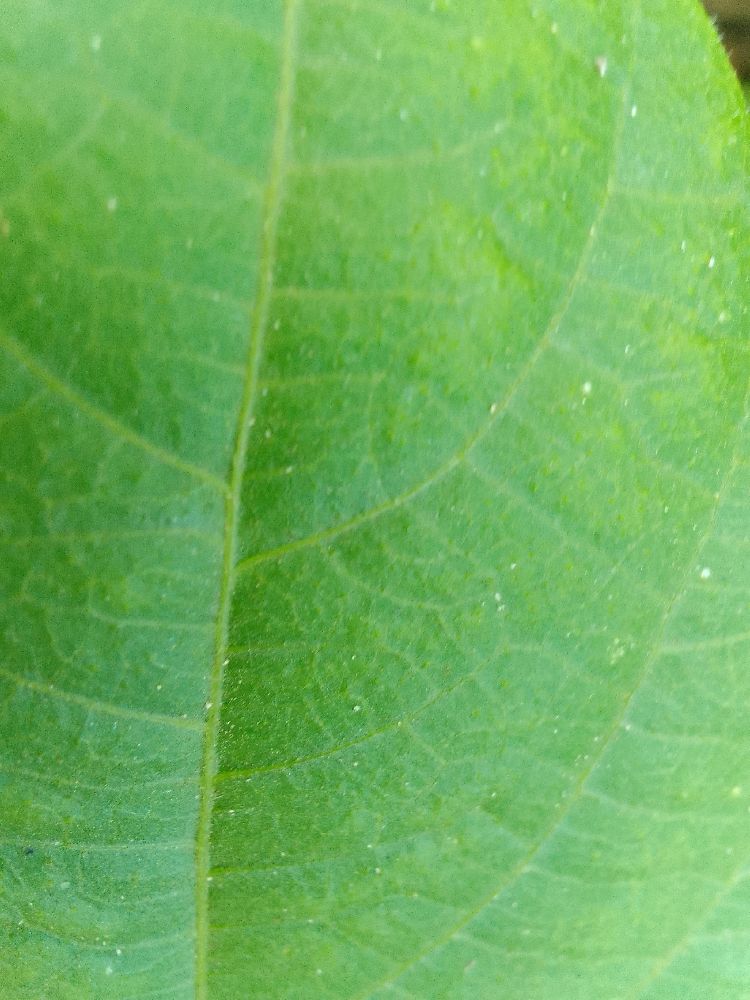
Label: healthy